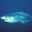
Label: shark